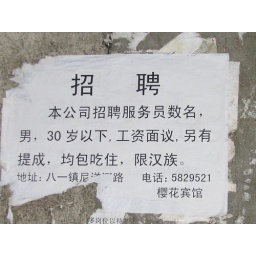
Of 30 help wanted signs I saw on walls in Bayi Township, Linzhi, two said Han only.